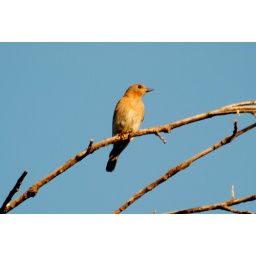
Just a pretty bird I saw in a tree